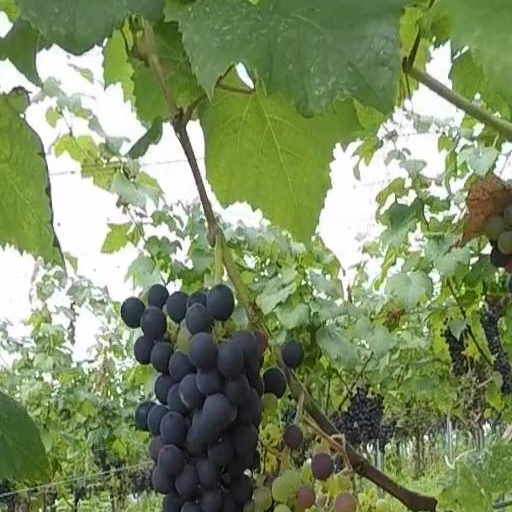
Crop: grape